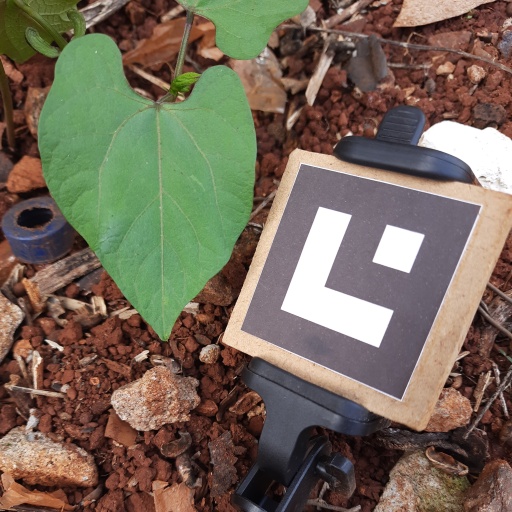
Observations: flat surface, no eating holes, under shade